Daegu

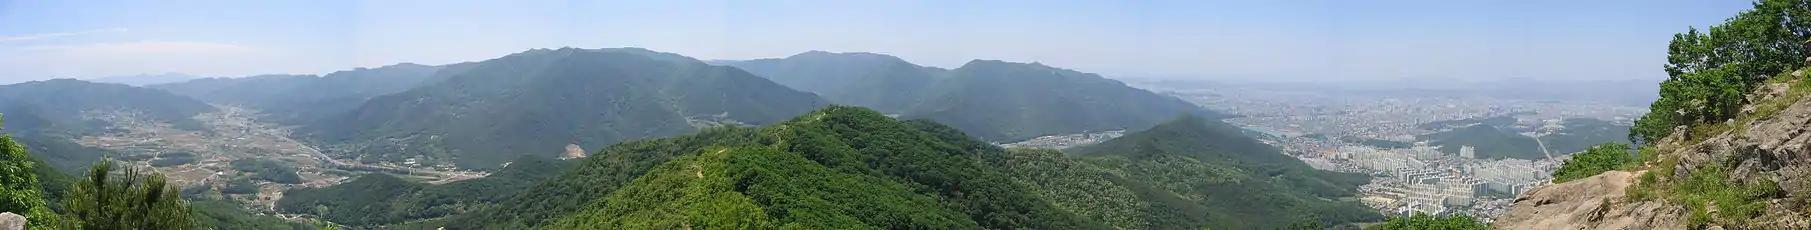
View of the city of Daegu, with Jisan-dong and Beommul-dong

Daegu sits in a basin surrounded by low mountains: Palgongsan to the north, Biseulsan to the south, Waryongsan to the west, and a series of smaller hills in the east. The Geumho River flows along the northern and eastern edges of the city, emptying in the Nakdong River west of the city.